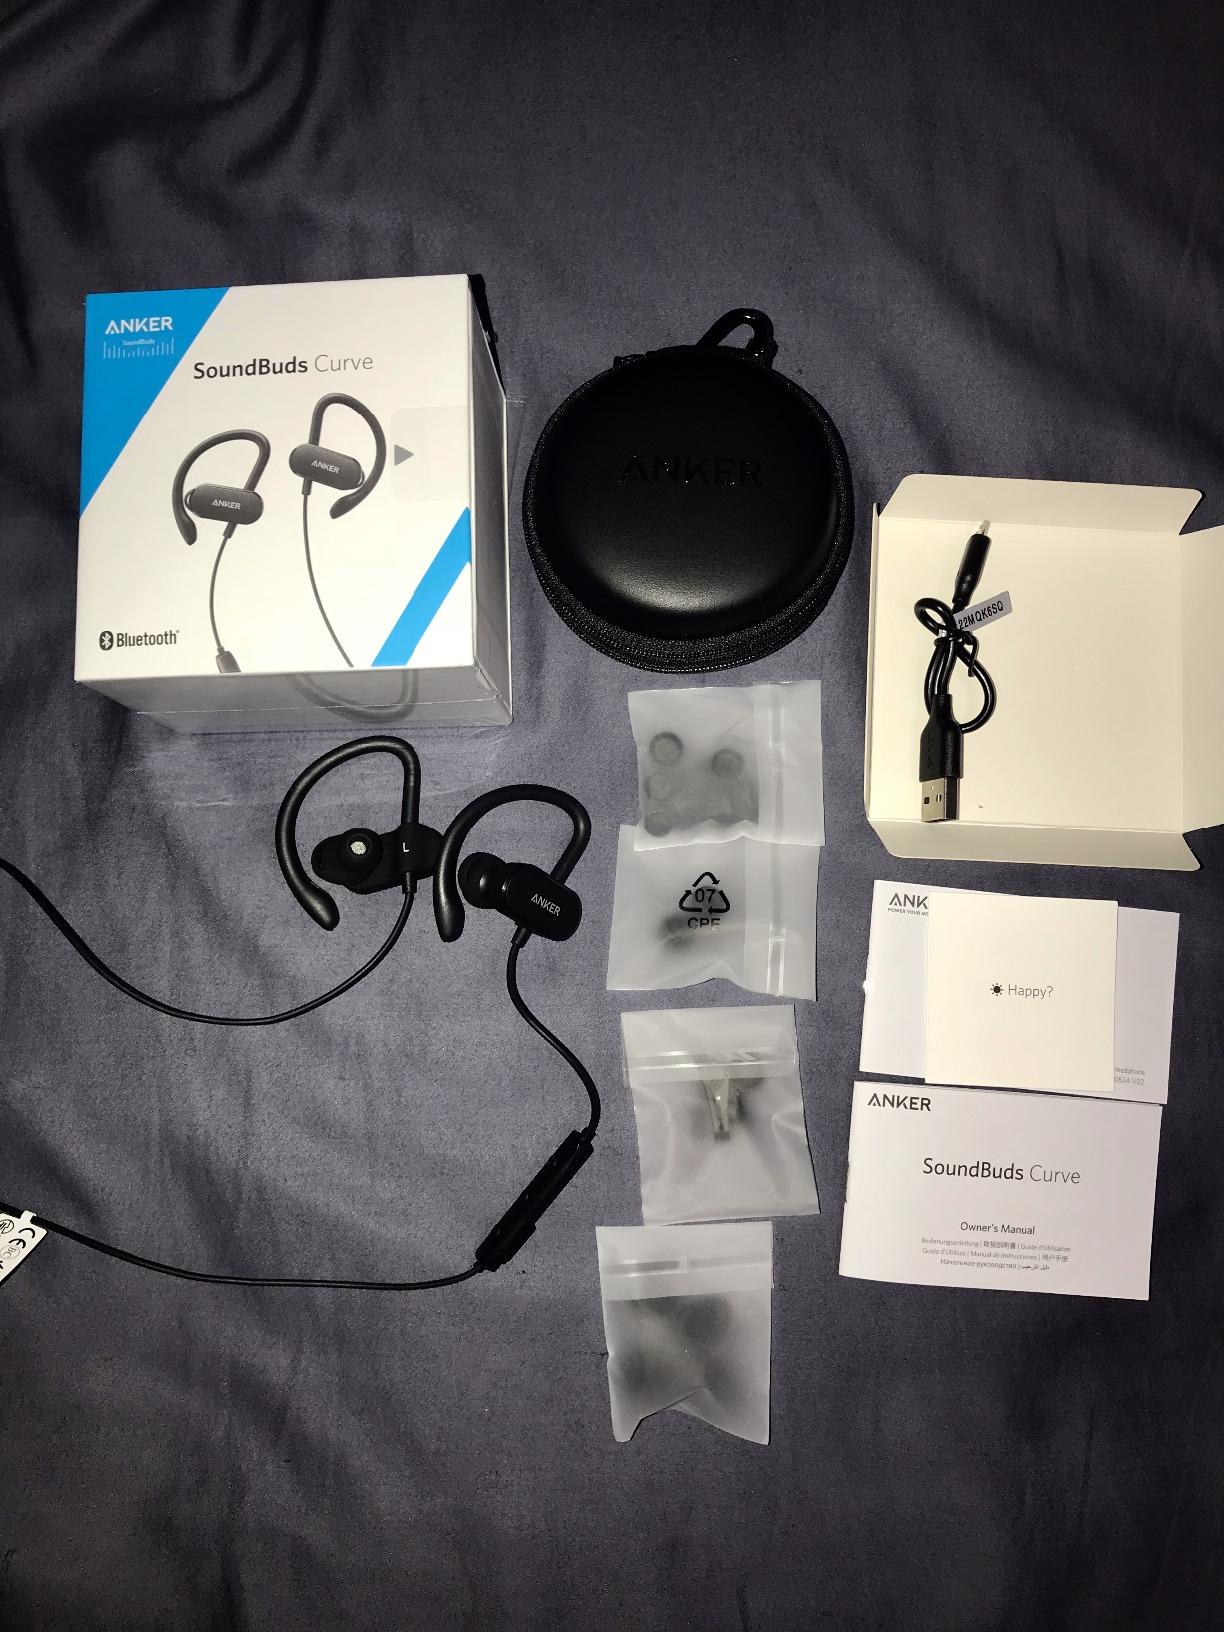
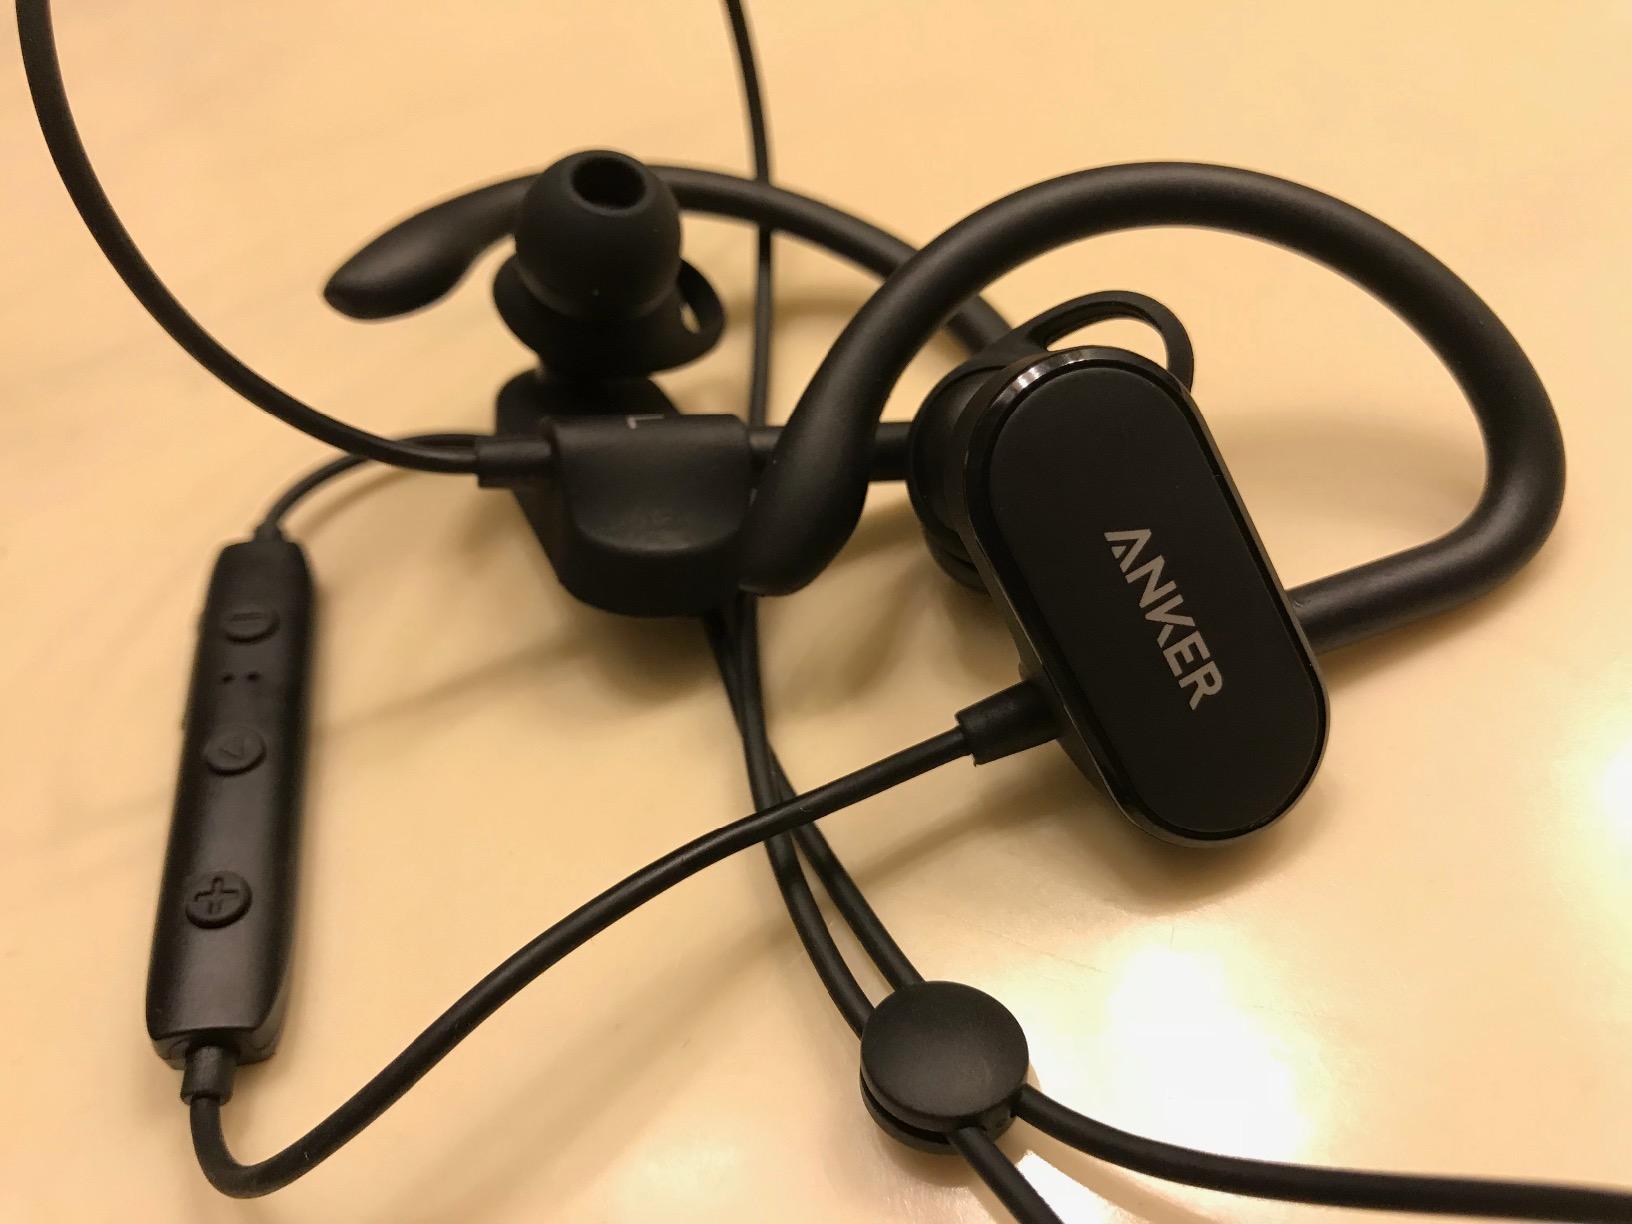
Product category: headphones
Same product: yes